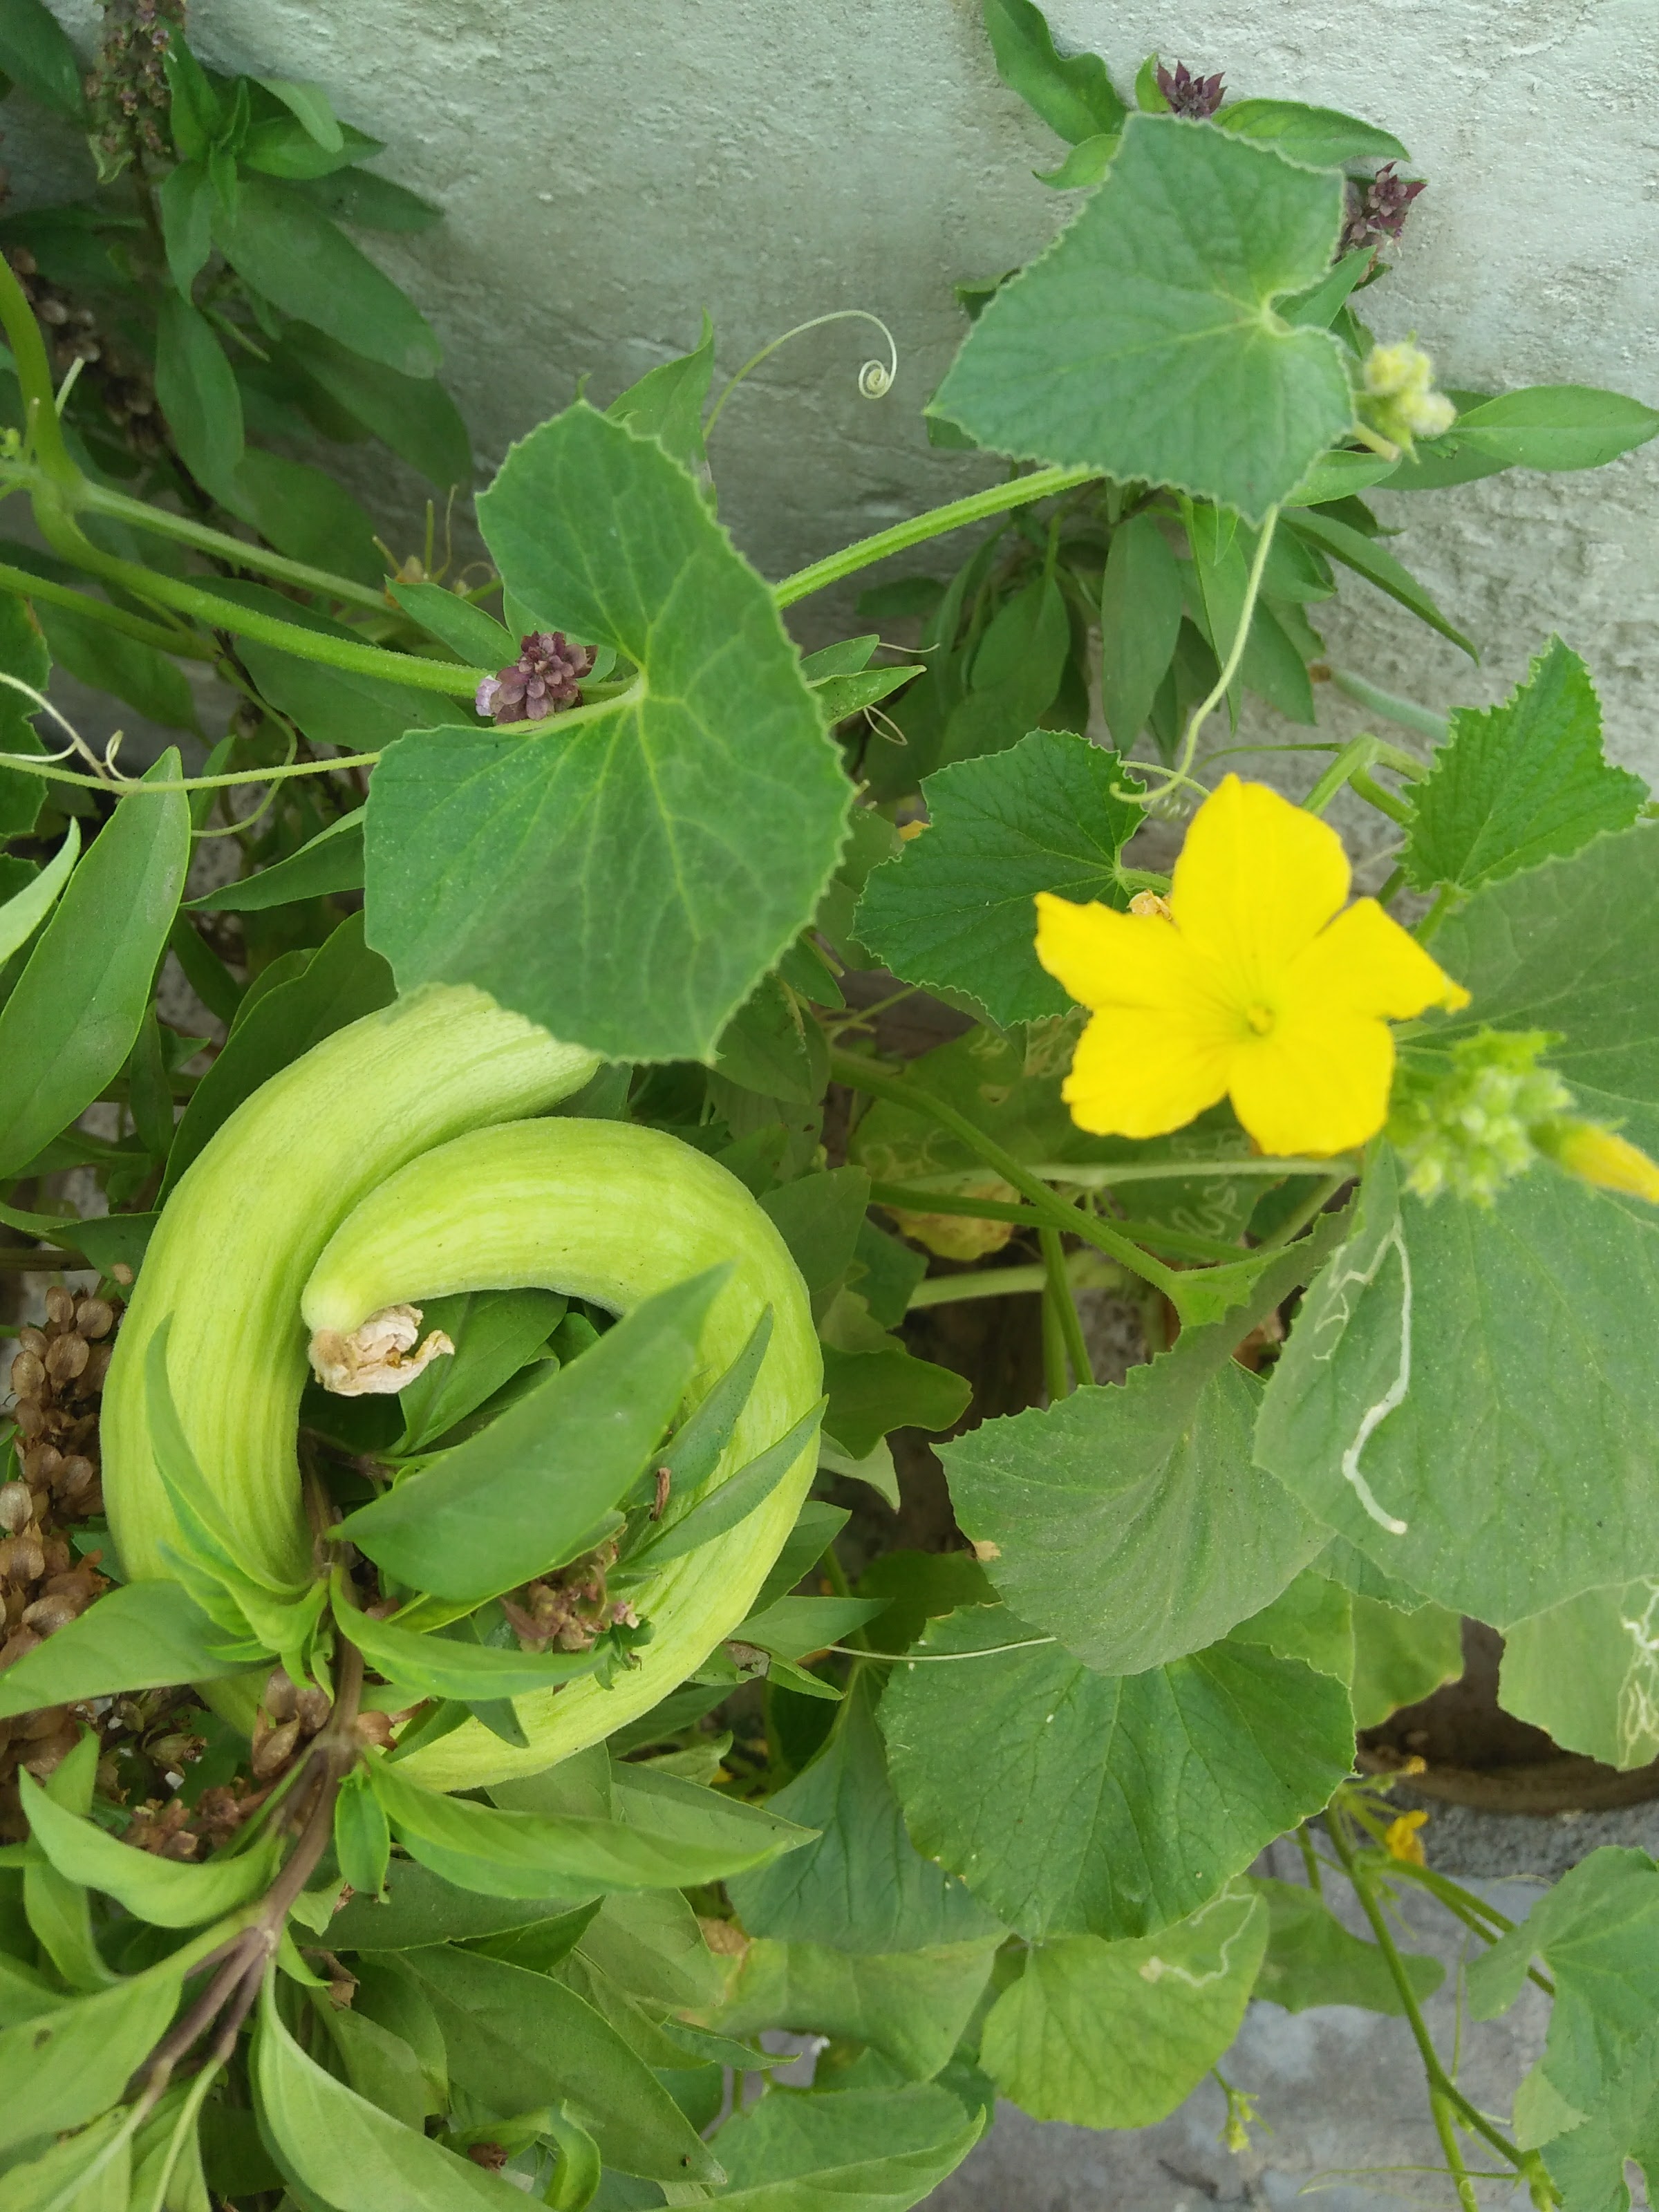
cucumber, cucumber flower, vegetable plant, flower, leaf, plant, flowering plant, wildflower, herb